Owl

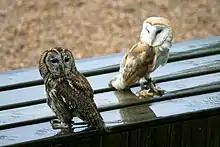
Tawny owl ("Strix aluco"), left, and western barn owl ("Tyto alba"), right, belonging respectively to the Strigidae and Tytonidae families

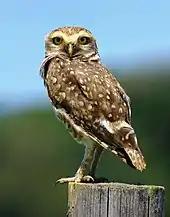
Burrowing owl ("Athene cunicularia")

Owls possess large, forward-facing eyes and ear-holes, a hawk-like beak, a flat face, and usually a conspicuous circle of feathers, a facial disc, around each eye. The feathers making up this disc can be adjusted to sharply focus sounds from varying distances onto the owls' asymmetrically placed ear cavities. Most birds of prey have eyes on the sides of their heads, but the stereoscopic nature of the owl's forward-facing eyes permits the greater sense of depth perception necessary for low-light hunting. Owls have binocular vision, but they must rotate their entire heads to change the focus of their view because, like most birds, their eyes are fixed in their sockets. Owls are farsighted and cannot clearly see anything nearer than a few centimetres of their eyes. Caught prey can be felt by owls with the use of filoplumes—hairlike feathers on the beak and feet that act as "feelers". Their far vision, particularly in low light, is exceptionally good.